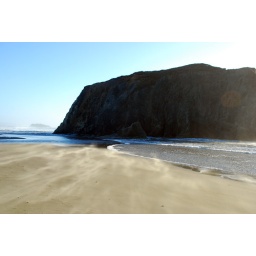
High winds swirling the sand in Bandon, on the coast of southern Oregon.